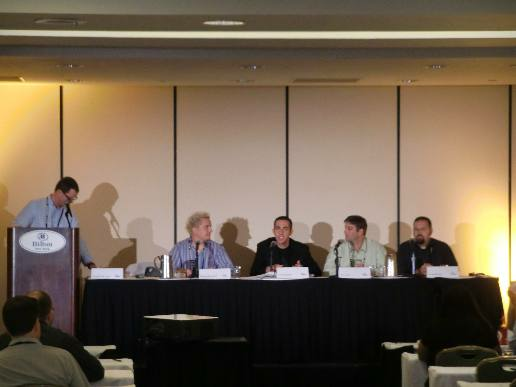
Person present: Yes